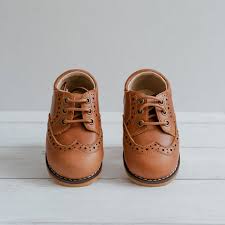
Label: Brogue